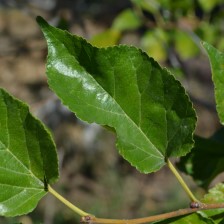
Variety: Kamphaengsaeng42